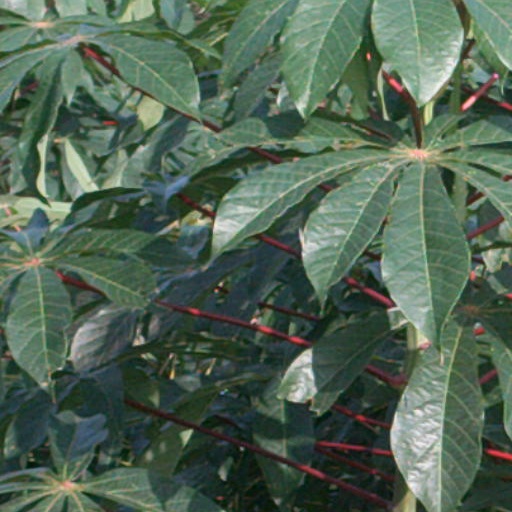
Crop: cassava